Joe Blade

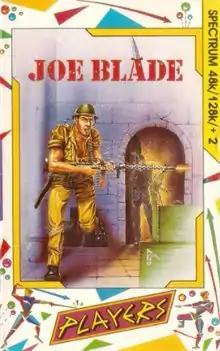

Joe Blade is a video game published by Interceptor Micros on their Players budget label for the ZX Spectrum, Commodore 64 and Amstrad CPC in 1987. It reached the top of the UK game charts, replacing "Renegade". In Germany, the game peaked at number 7. It was ported to the Acorn Electron, BBC Micro, Atari 8-bit computers, MSX, Amiga, and Atari ST. A sequel, "Joe Blade 2", was published in 1988. Another sequel, "Joe Blade 3", was released in 1989.